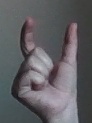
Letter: nun